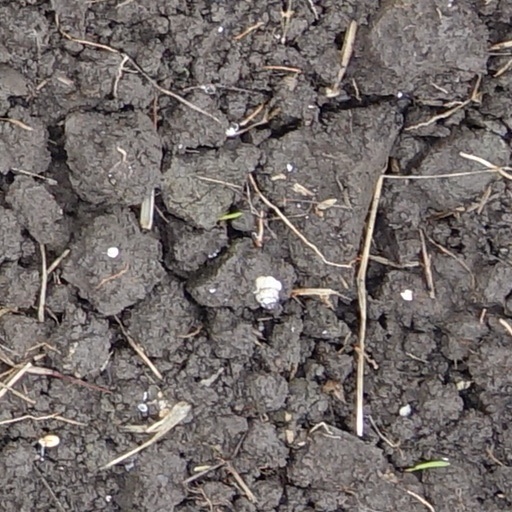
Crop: wheat